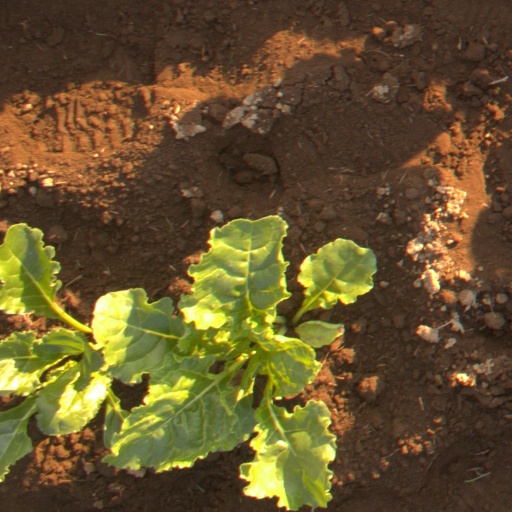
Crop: sugar beet